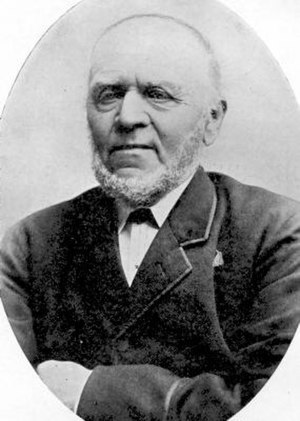
Niels Hansen (1817-1906)
Niels Hansen
Niels Hansen var en dansk gårdmand og politiker, bror til Christen Hansen Rosager.